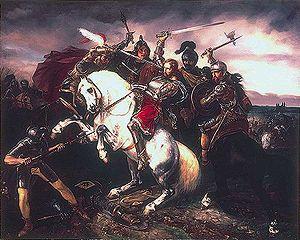
Göllheim est une commune du Land de Rhénanie-Palatinat en Allemagne.
Cette page concerne l'année 1298 du calendrier julien.
Adolphe de Nassau, est un empereur du Saint-Empire qui régna de 1292 à 1298. Il fut comte de Nassau-Wiesbaden, comte de Nassau-Weilburg, comte de Nassau-Idstein de 1276 à 1298.